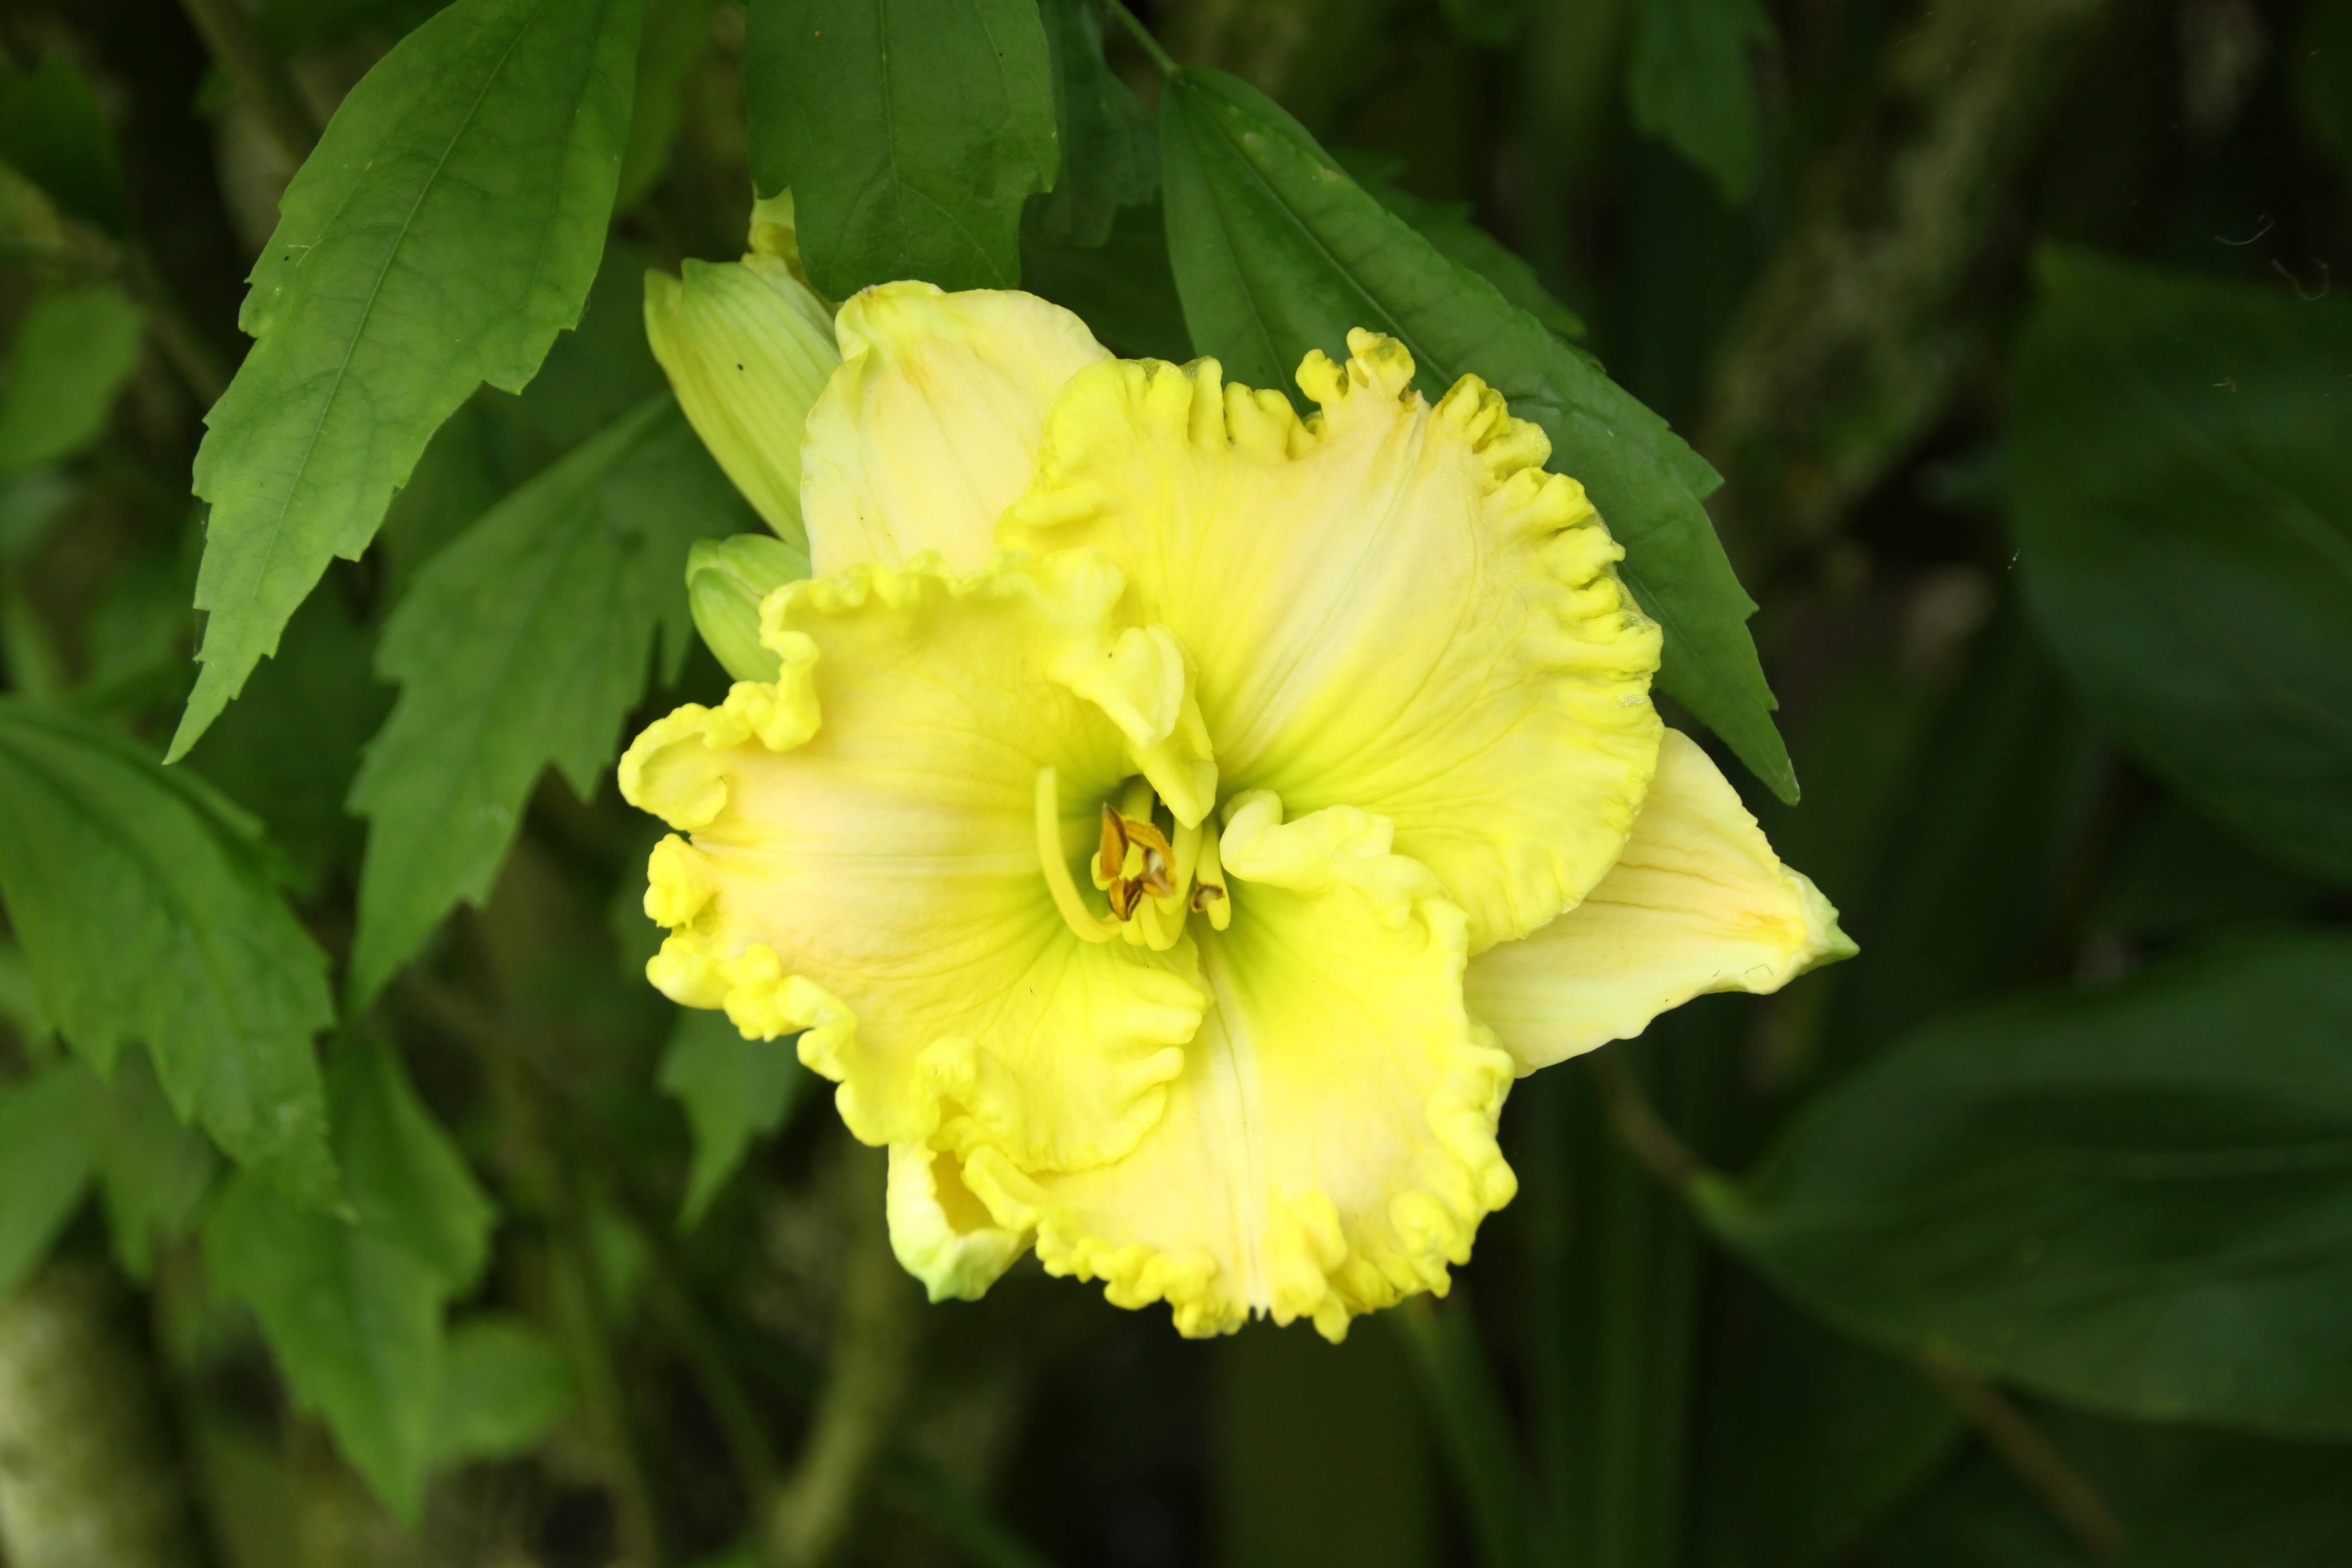
plant, flower, summer, yellow, garden, flora, daylily, hemerocallis, flowering plant, plant stem, land plant, large flowered evening primrose